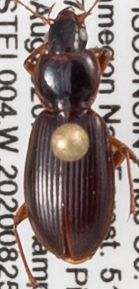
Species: Synuchus impunctatus
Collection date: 2020-08-25
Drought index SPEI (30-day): -0.528
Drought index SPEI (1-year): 2.09
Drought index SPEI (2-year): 2.09